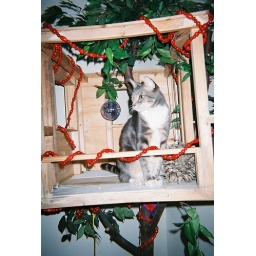
he's posing with his cat fort. i can't look cats in the eye when i'm that high